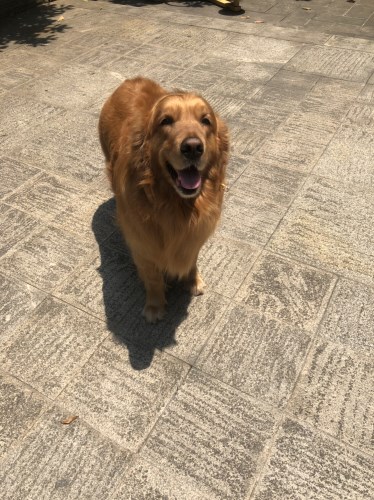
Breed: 5355-n000126-golden_retriever